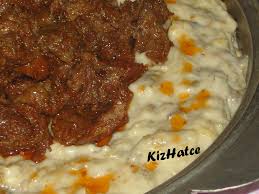
Yemek: hunkar_begendi